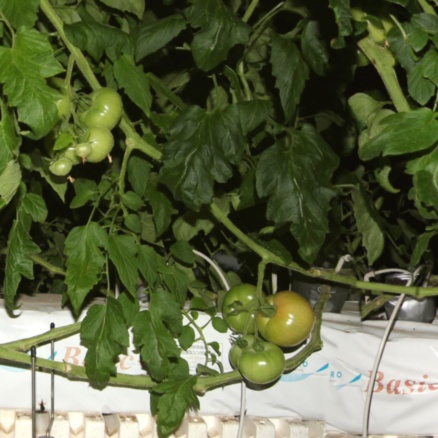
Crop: tomato